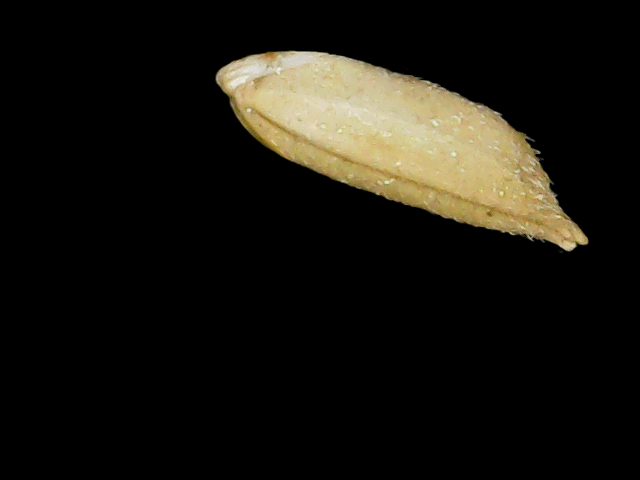
Rice variety: Binadhan12